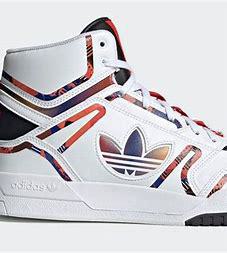
Brand: adidas
Model: originals Adidas Originals Drop Step XL